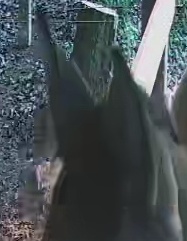
Face region: ears (position_of_ears)
Pain indicator: not_present